1946 California's 12th congressional district election

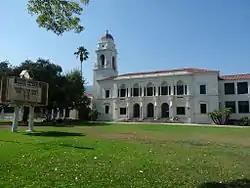
Monrovia High School, site of the fourth Nixon–Voorhis debate

On September 19, Voorhis wired the NCPAC's Los Angeles and New York offices, requesting that "whatever qualified endorsement the Citizens PAC may have given me be withdrawn". By this time, newspapers across the district had printed Nixon's charges, along with a Nixon advertisement castigating Voorhis for allegedly accusing Nixon of lying about the PAC endorsement. According to Nixon biographer Roger Morris, the repudiation of NCPAC endorsements did not help Voorhis, as his actions "would seem to many a half-guilty shedding of sinister backing he never had. To the end, as Chotiner had calculated, the PACs were hopelessly entangled." The Nixon campaign distributed 25,000 thimbles labeled "Nixon for Congress/Put the needle in the P.A.C."